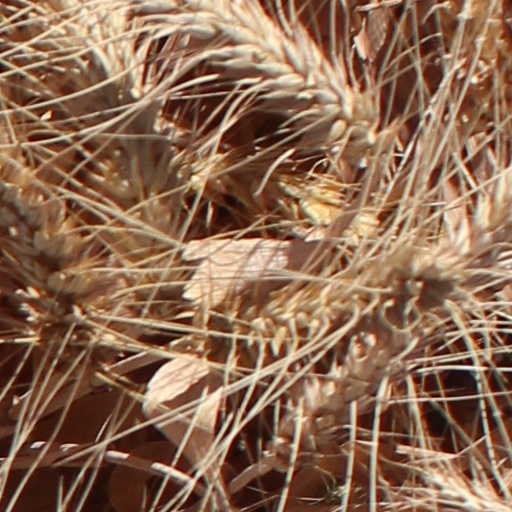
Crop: wheat